Squadron A

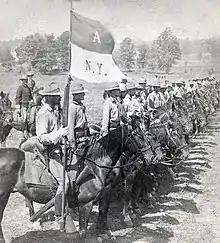
Troop A, Volunteer Cavalry from New York City at Camp Alger, in Falls Church, Virginia, in 1898

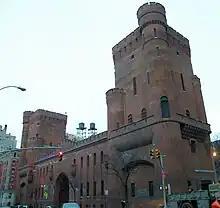
Squadron A Armory on Madison Avenue in 2010

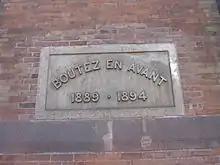
The squadron's cry "Boutez en avant!" on the Madison Avenue Armory

Squadron A was often called out from its Madison Avenue Armory, which occupied an entire city block between 94th and 95th Streets, to escort presidents, governors, and foreign dignitaries. The Squadron was known for its fine riding skills and elegant uniforms, which it showed off in parades at the National Horse Show.